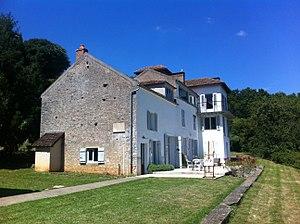
Maison Zervos, à la Goulotte, hameau de Vézelay
La maison Zervos, surnommée « la Goulotte », est une maison de Vézelay rénovée et aménagée entre 1937 à 1943 par l'architecte Jean Badovici, avec la participation supposée d'Eileen Gray.
Un diamant brut. Vézelay-Paris 1938-1950 est une autobiographie d'Yvette Szczupak-Thomas publié en 2008, soit cinq ans après sa mort. L'auteure raconte ses premières années à Vaux, Fougilet, au hameau des Chaumots à Vézelay où elle rencontre les Zervos puis Paris où elle découvre la vie intellectuelle de la capitale. Le livre s'achève avec la découverte d’Israël par la jeune Yvette, qui part avec Sacha Szczupak.